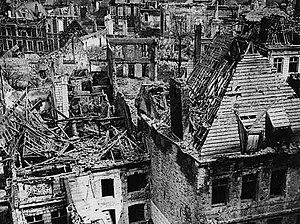
Sa situation de protectorat français explique le rôle de la Tunisie pendant la Première Guerre mondiale. Depuis la signature du traité du Bardo en 1881, le ministre de la Guerre du pays est un général français et le bey de Tunis accepte de signer l'ordre de mobilisation de l'armée tunisienne bien que la régence de Tunis reste officiellement neutre pendant le conflit.